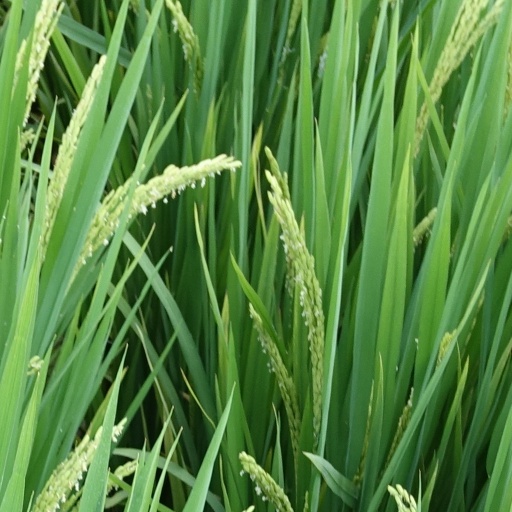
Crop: rice